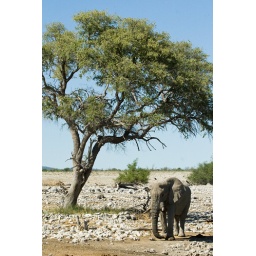
An elephant under a tree near the Okaukuejo Water Hole in Etosha National Park.2009110807_29_59400D1503